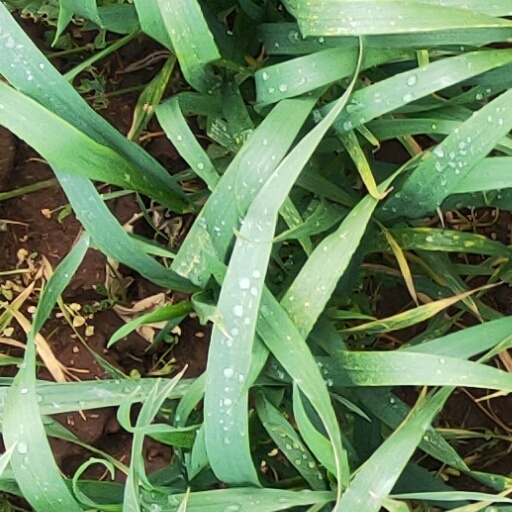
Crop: wheat